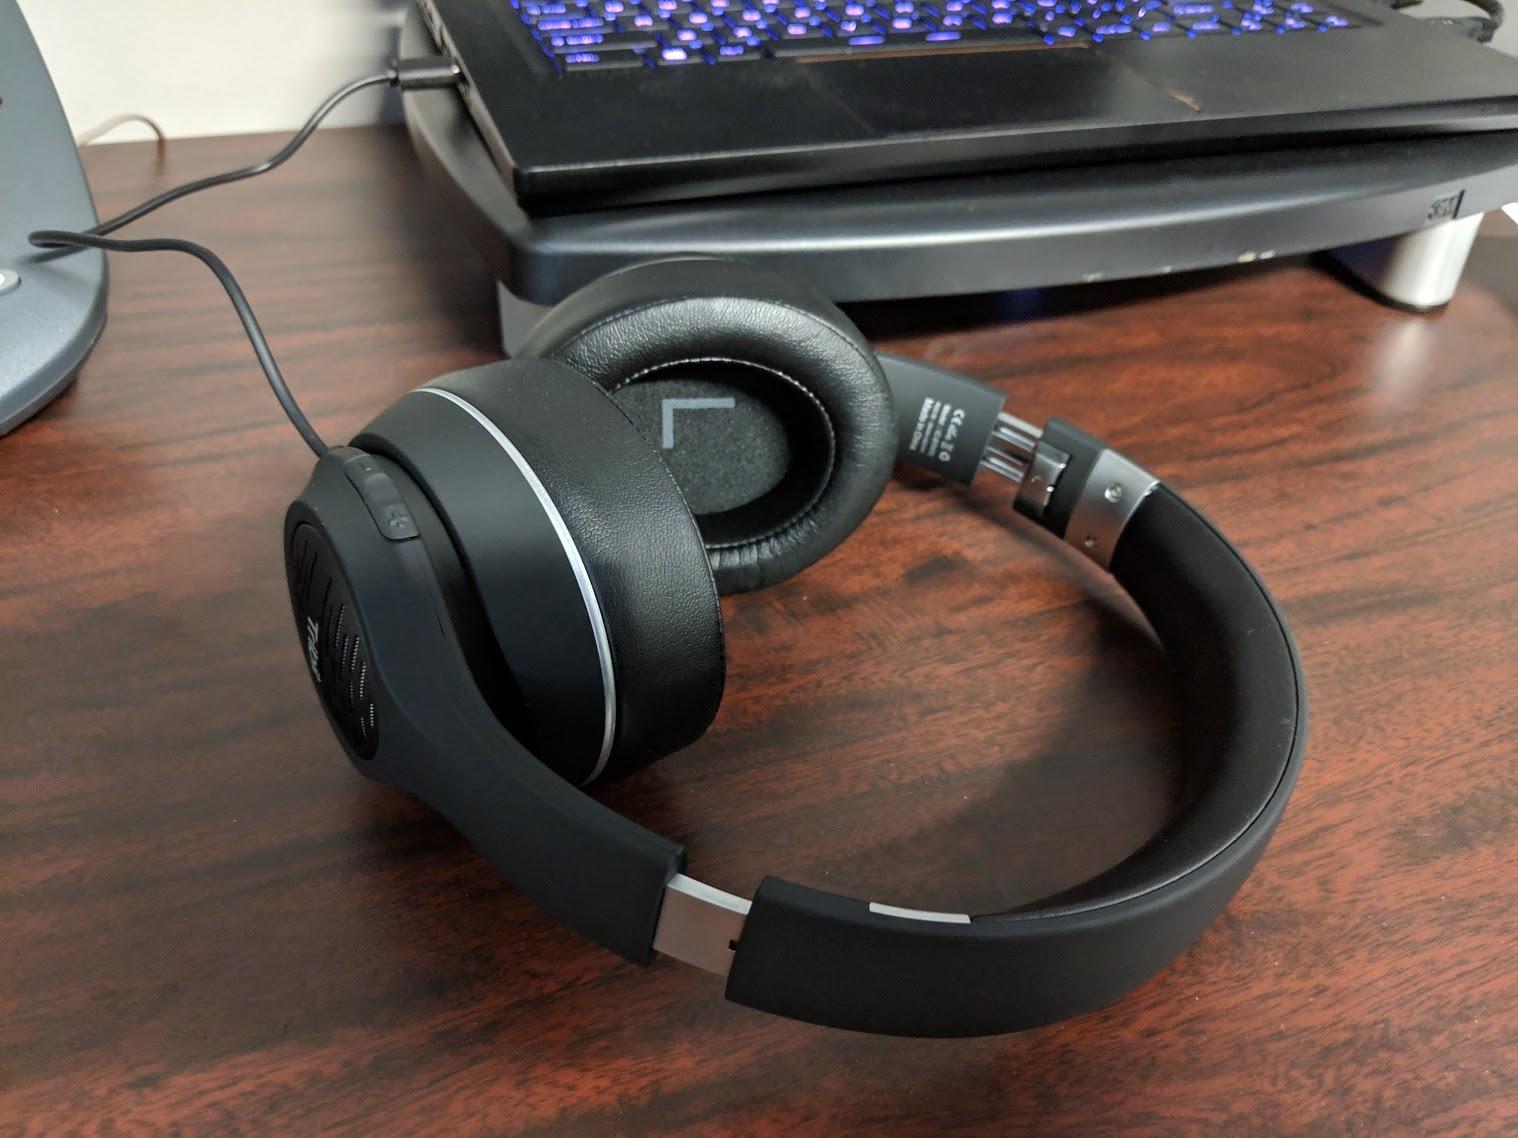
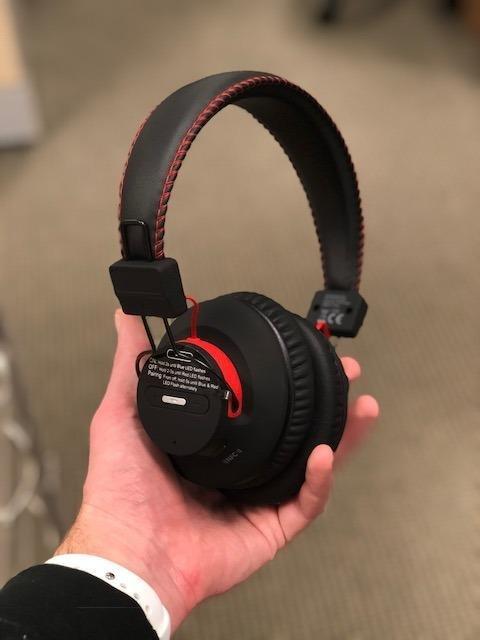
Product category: headphones
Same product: no